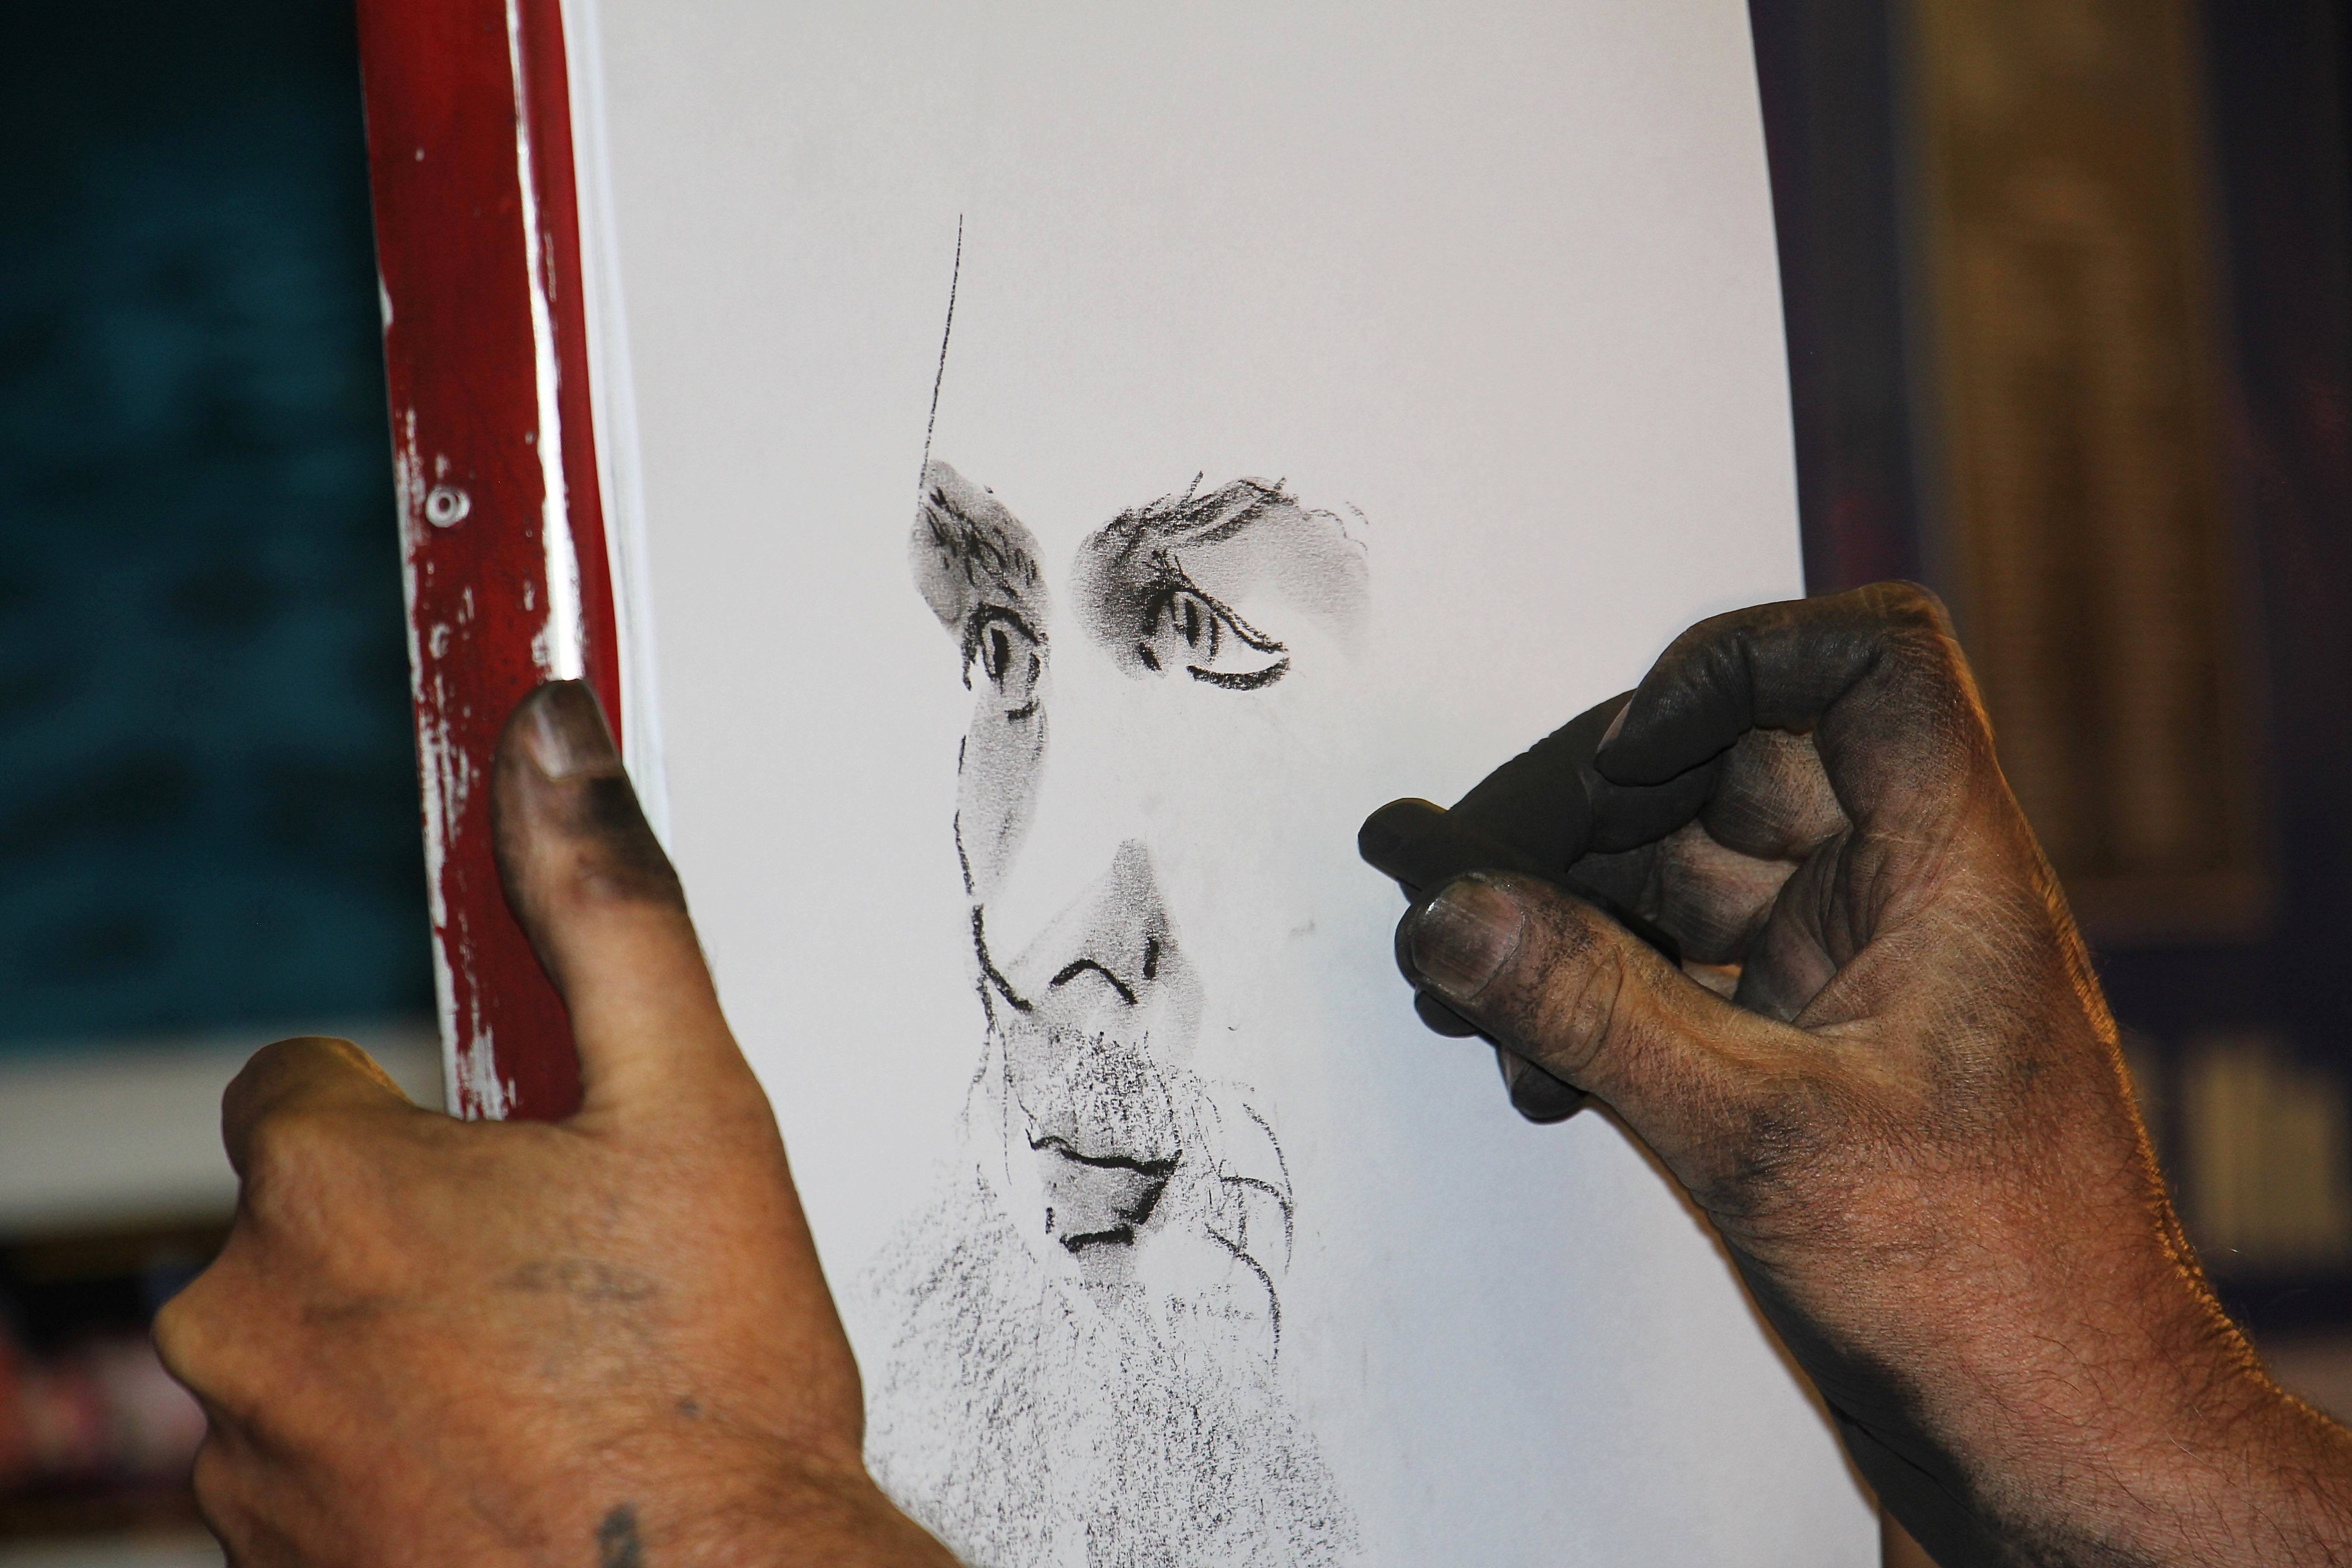
hand, man, person, profile, male, evening, portrait, color, human, face, art, drawing, head, fair, from the side, hustle and bustle, charcoal drawing, charcoal pencil, coal draftsman, coal crayon drawing, charcoal pencil draftsman